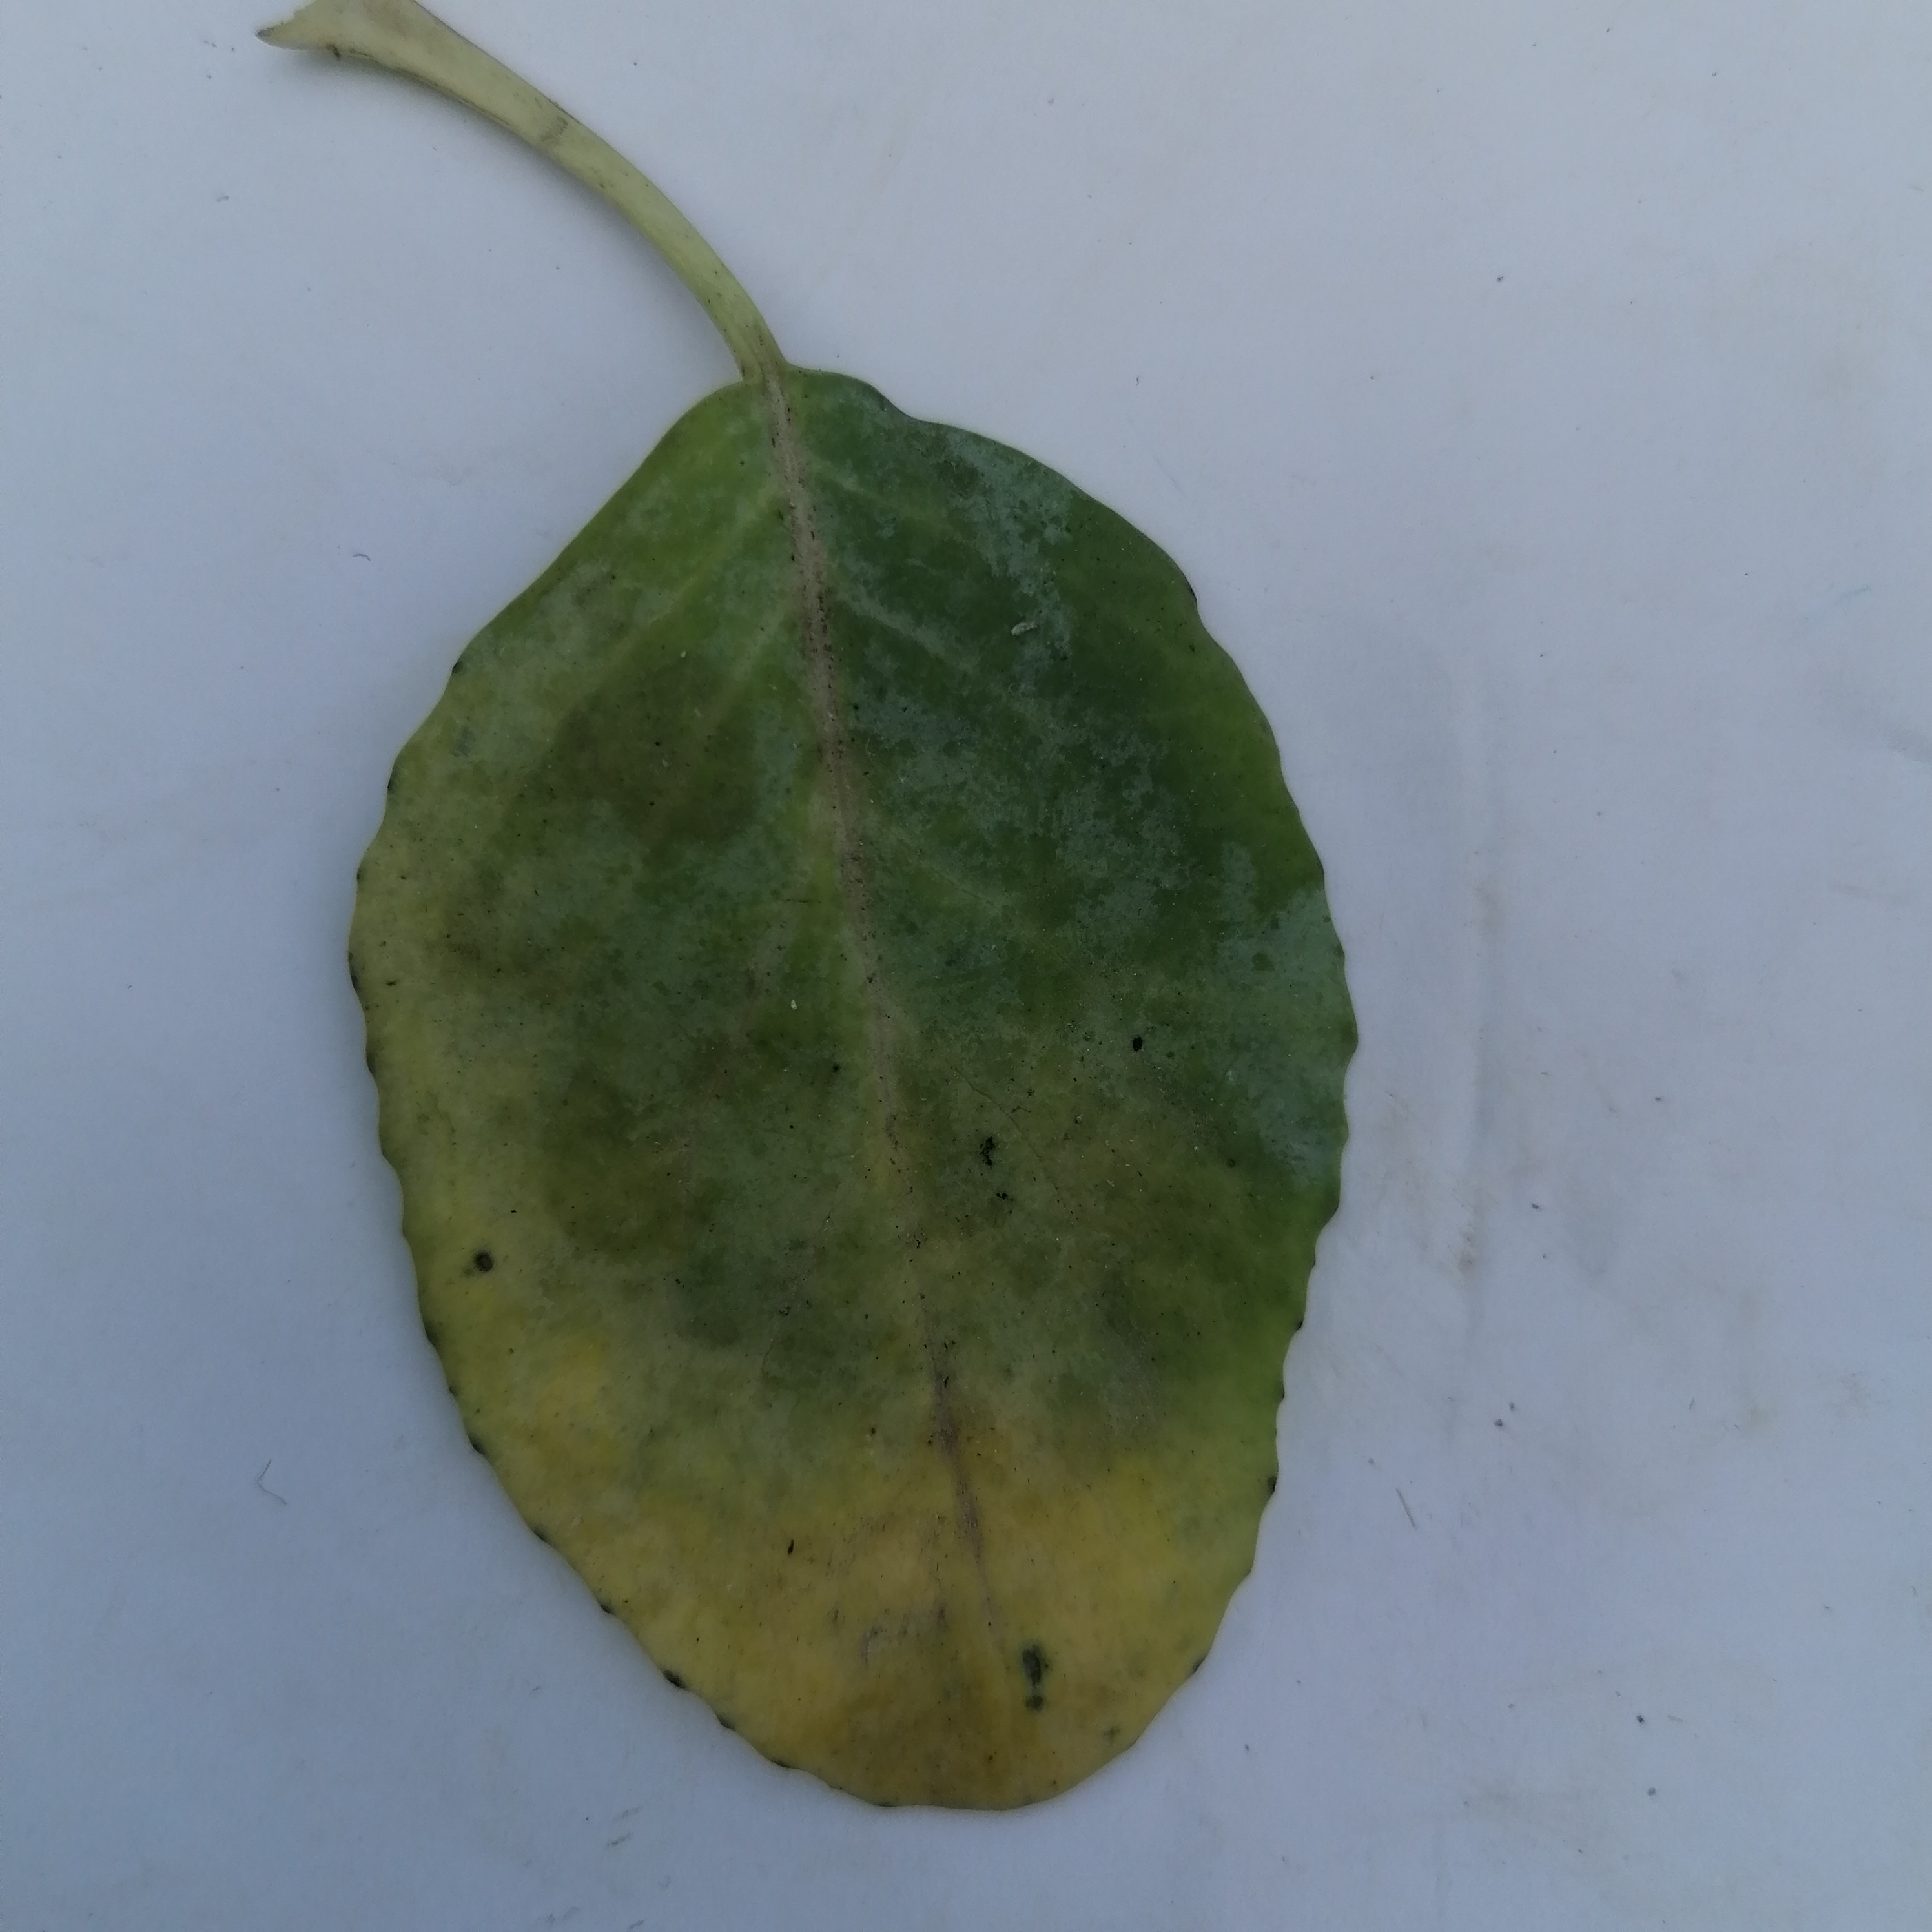
Label: Black Rot